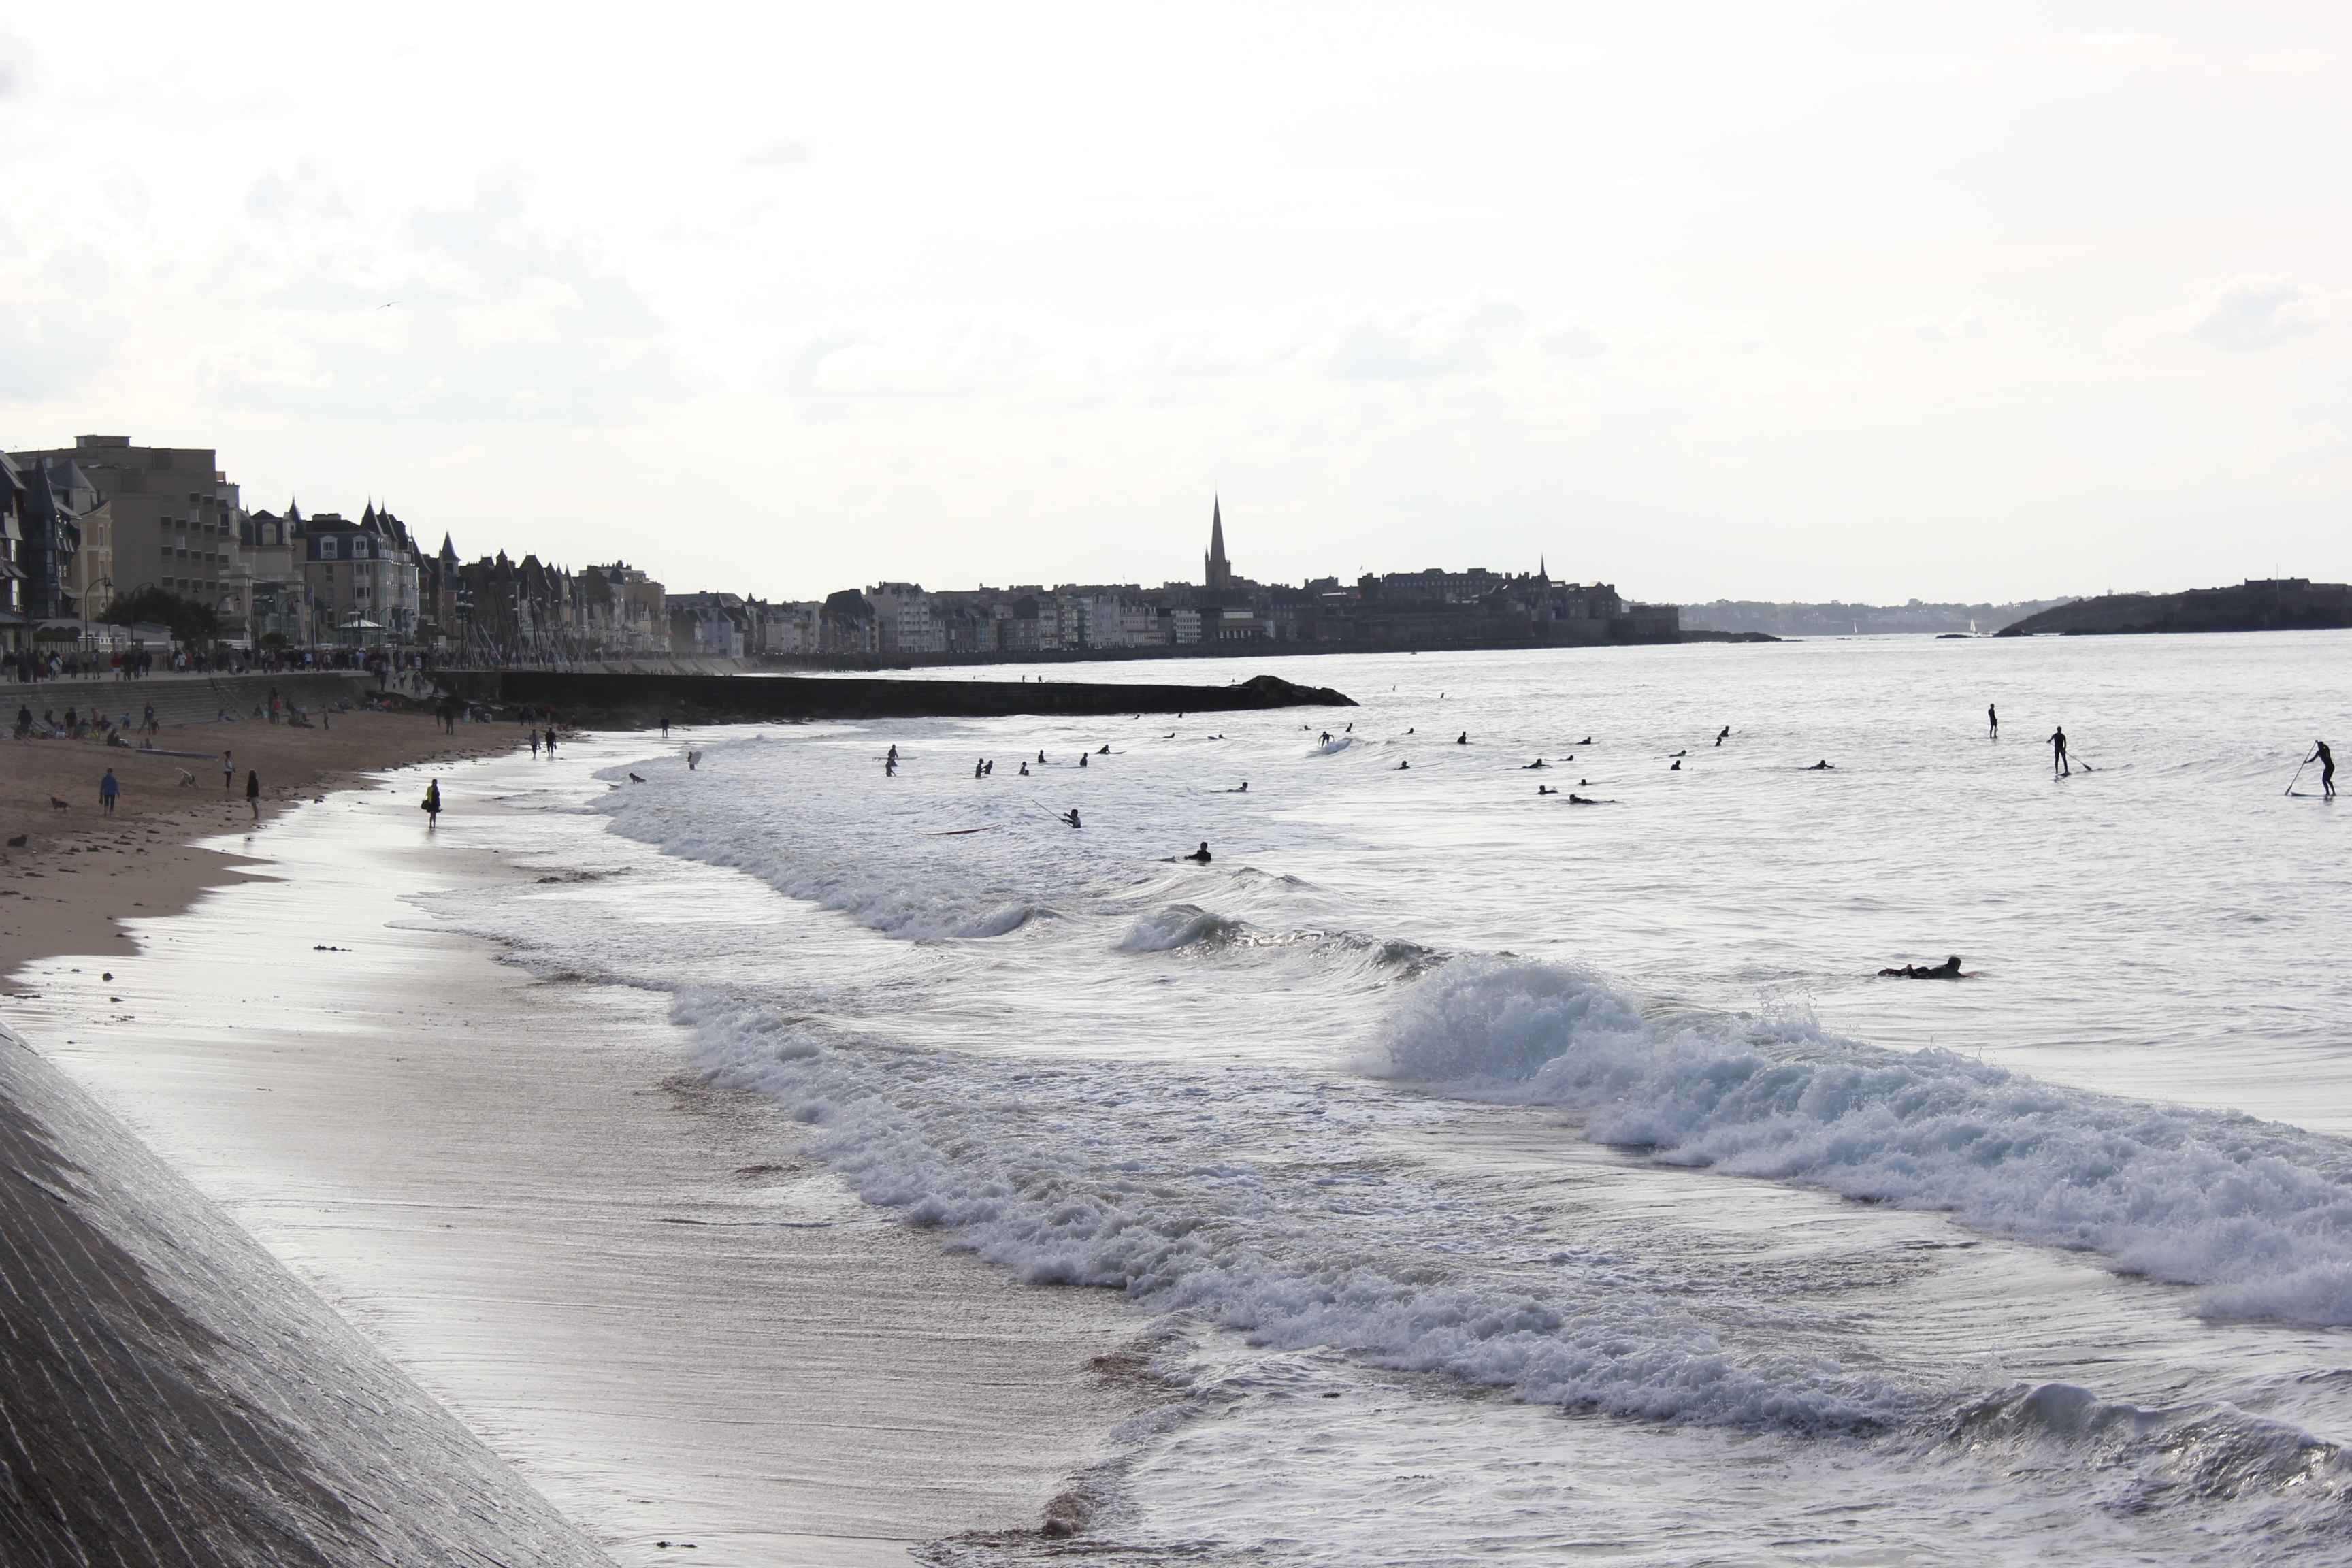
beach, sea, coast, sand, snow, winter, shore, wave, ice, weather, holiday, dam, season, freezing, brittany, saint malo, mudflat